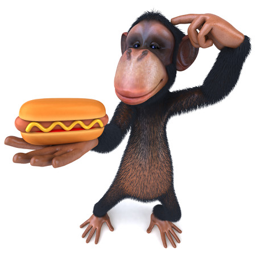
3d chimpanzee with a hot dog